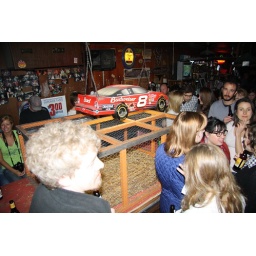
CHICKEN SHIT BINGO at a red neck bar, it had a floor covered in saw dust.